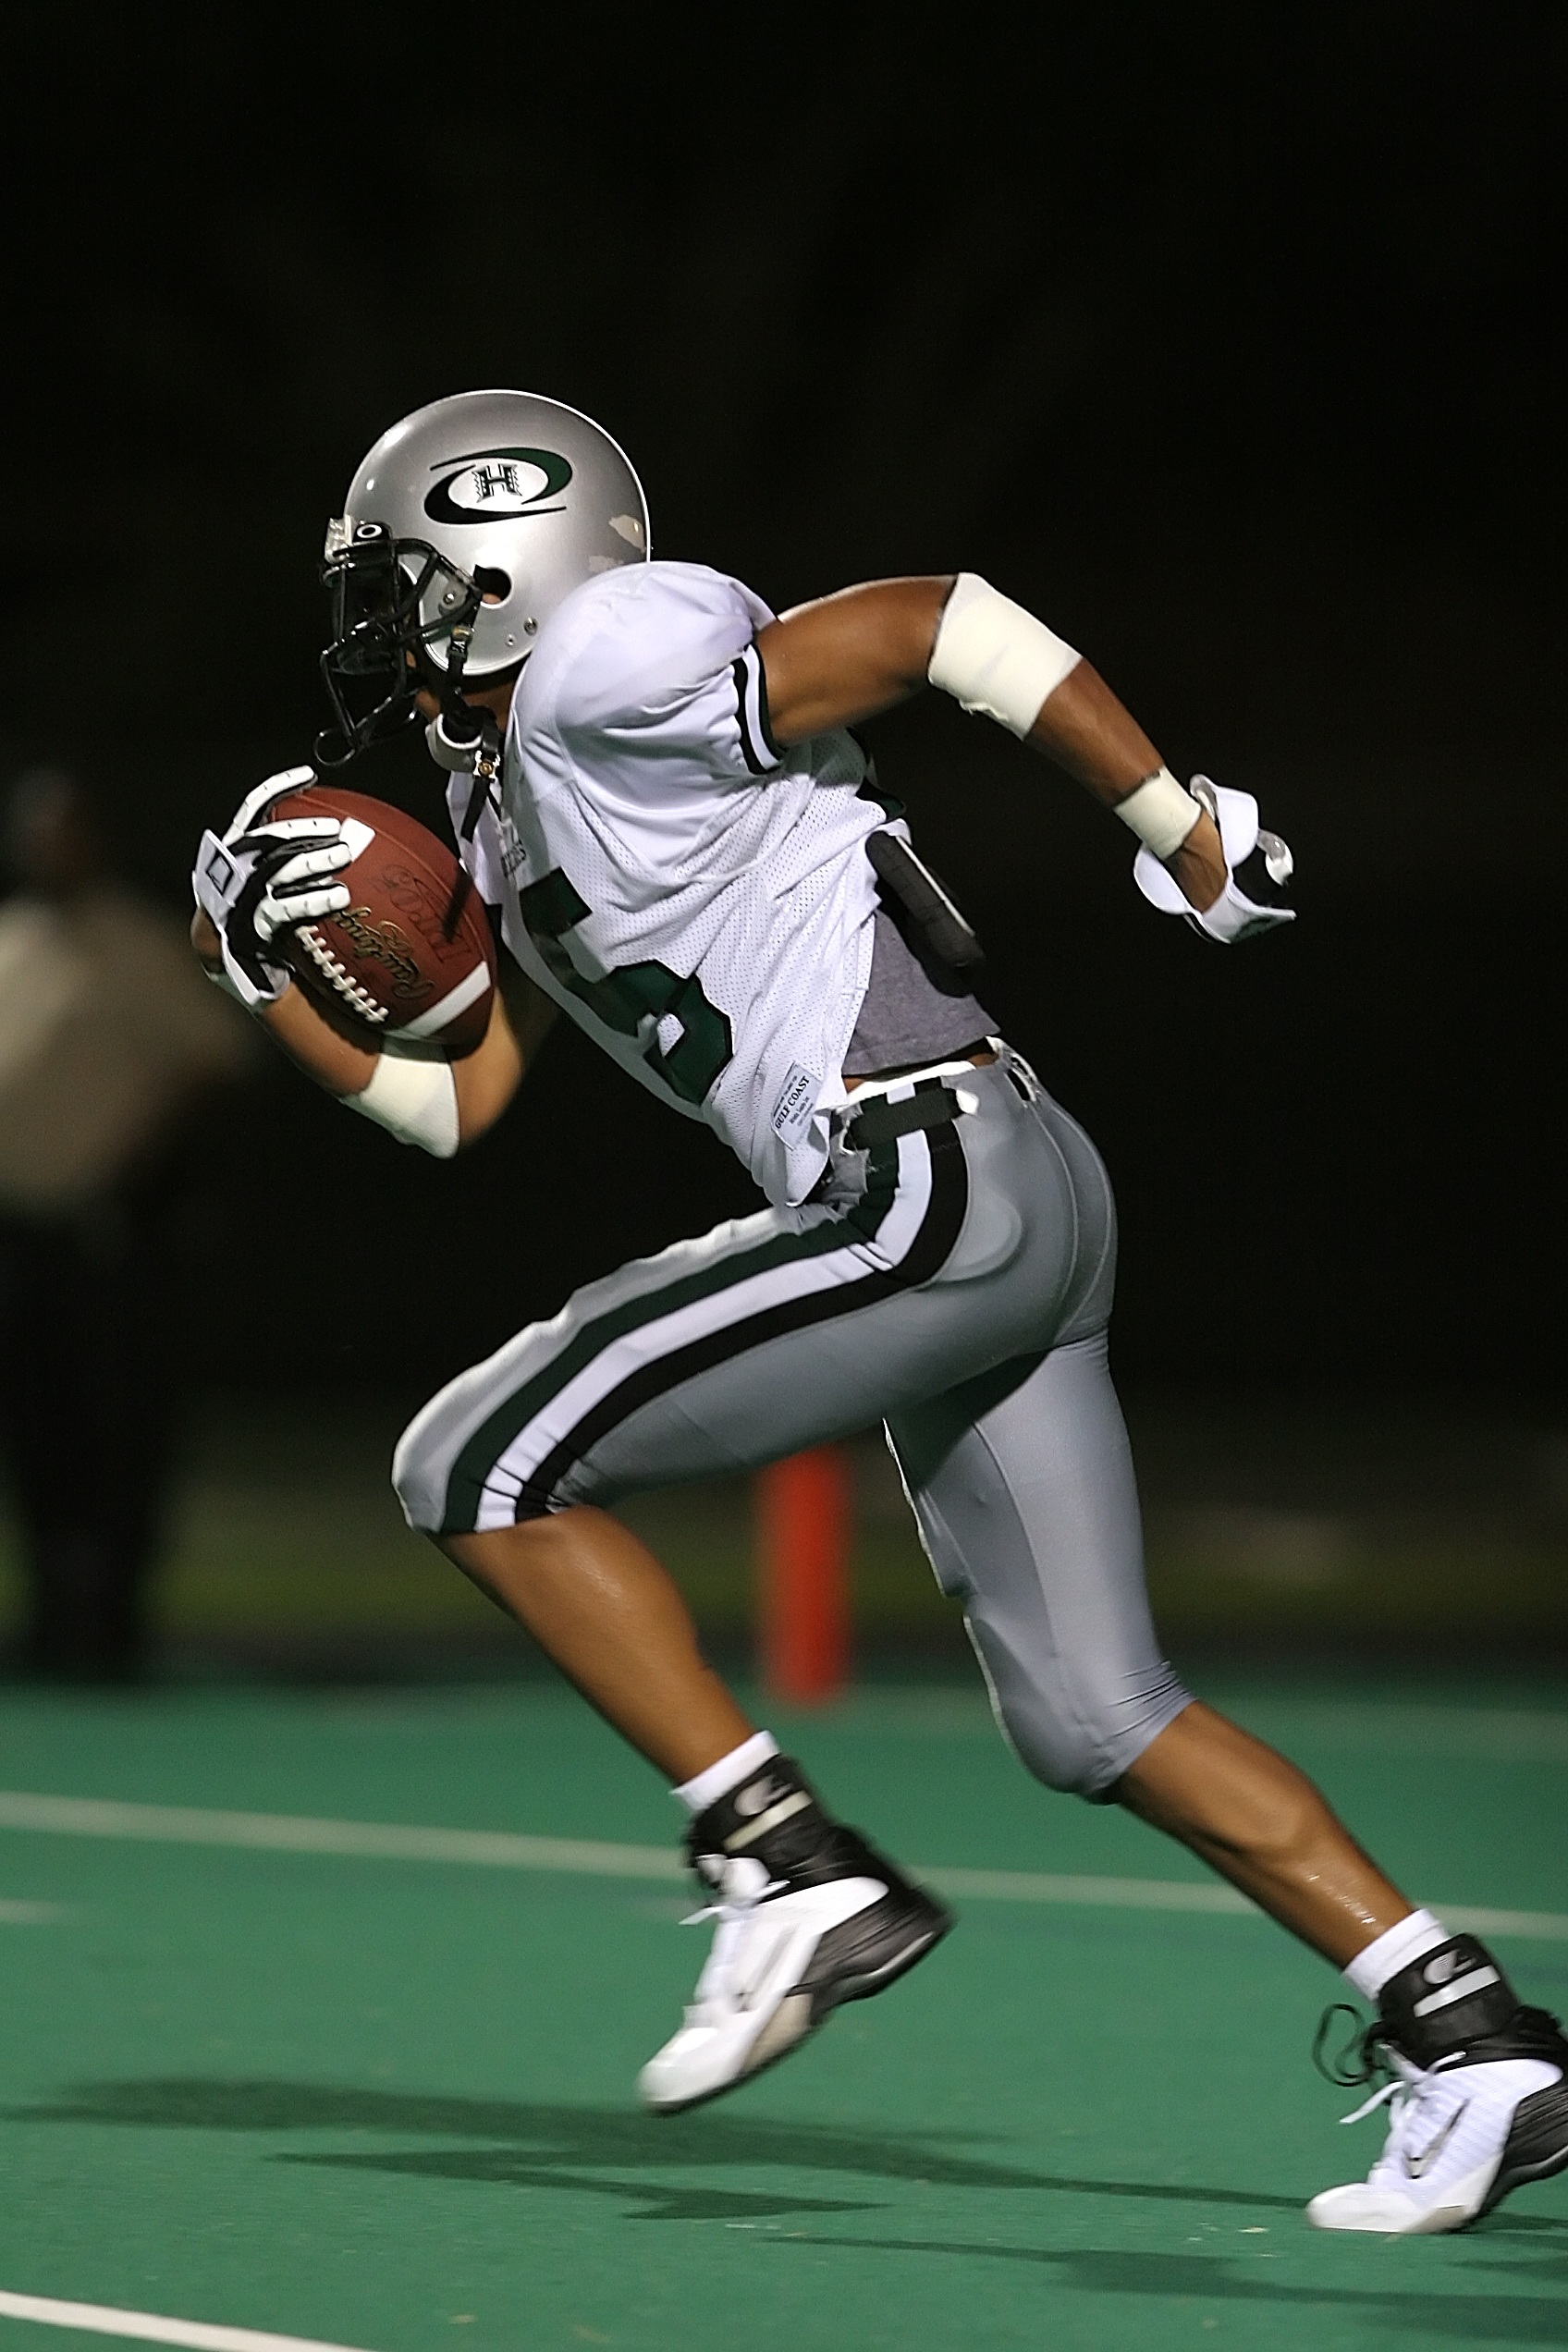
sport, field, game, play, run, youth, action, soccer, runner, playing, football, player, competition, american football, sports, helmet, ball, uniform, athlete, tackle, football player, american football player, football american, ball carrier, running back, ball game, high school, football game, american football field, texas high school football, arena football, gridiron football, box lacrosse